Sékou Mara

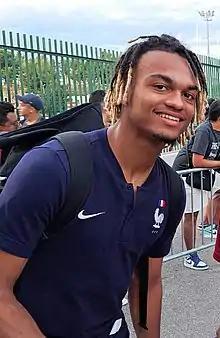
Mara in 2022

Sékou Mara (born 30 July 2002) is a French professional footballer who plays as a forward for club Strasbourg.